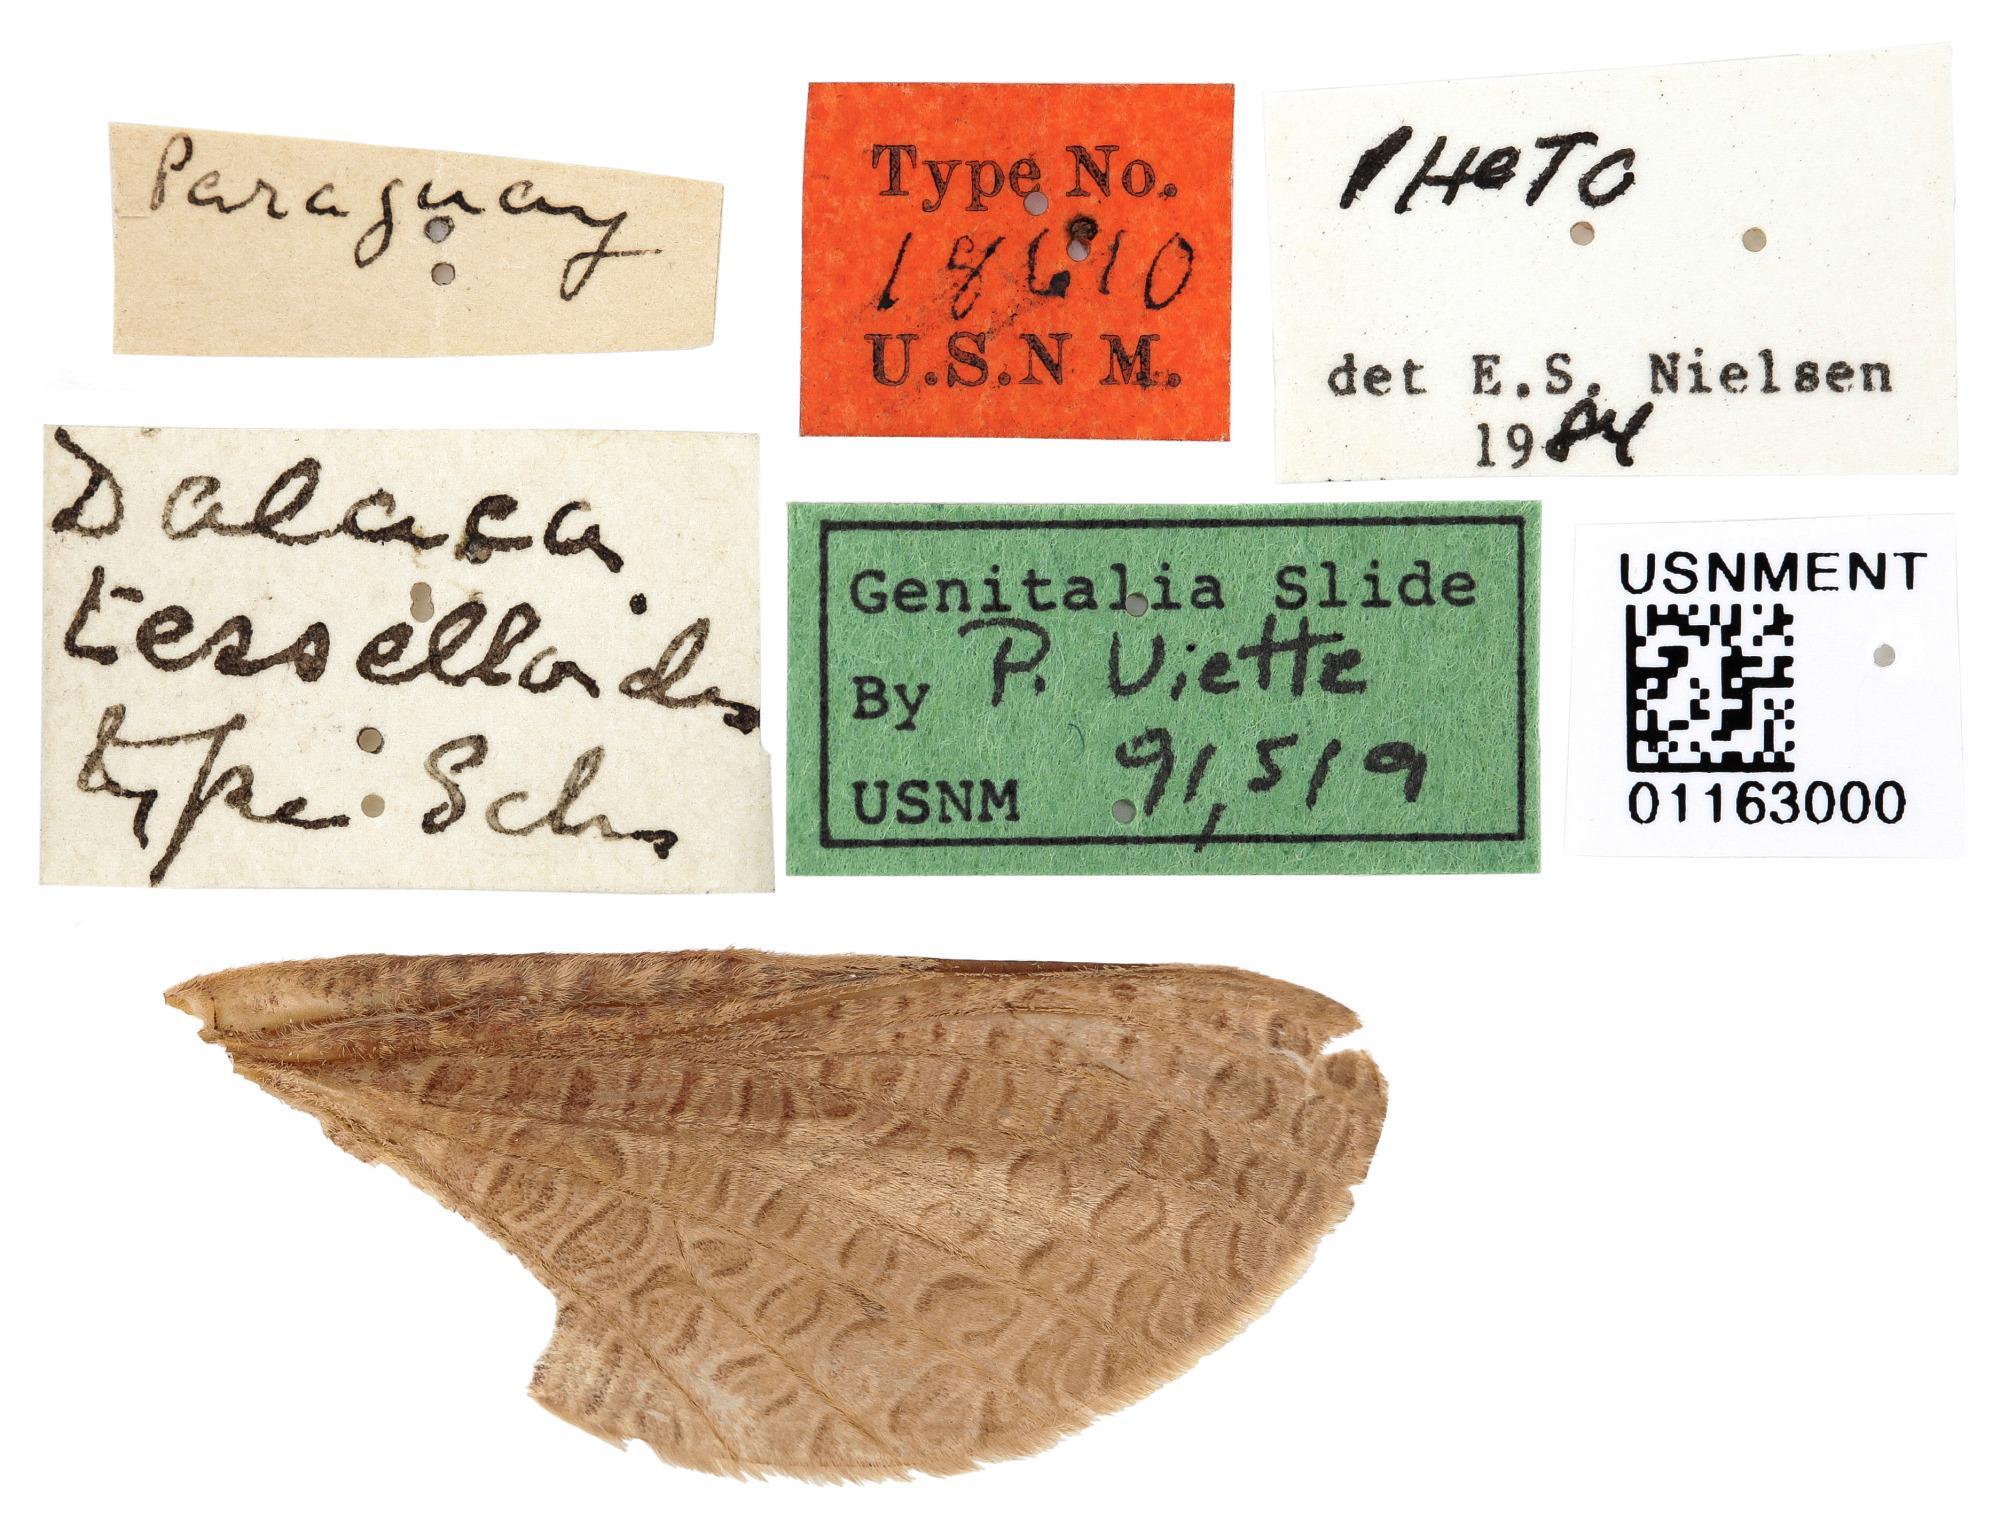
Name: Dalaca tesselloides
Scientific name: Dalaca tesselloides Schaus, 1901
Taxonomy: Animalia, Arthropoda, Insecta, Lepidoptera, Hepialidae
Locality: Paraguay
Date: [[Not Stated]]